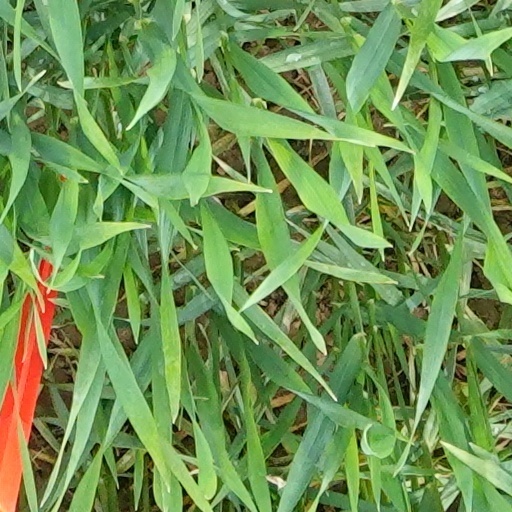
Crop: wheat